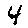
Label: 4